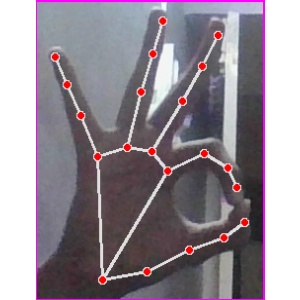
अक्षर: ण